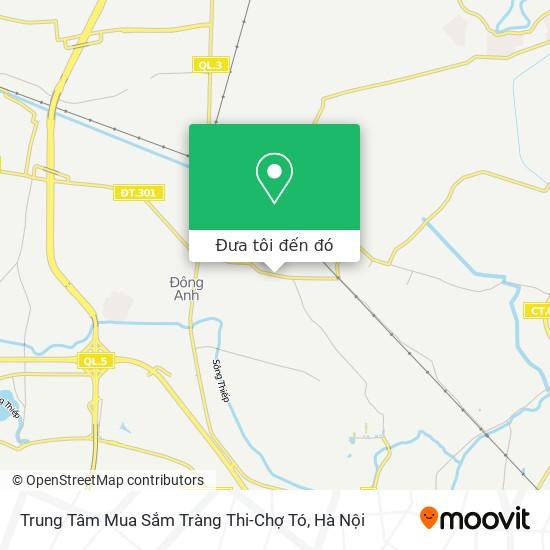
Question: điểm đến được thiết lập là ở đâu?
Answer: điếm đến là trung tâm mua sắm tràng thi-chợ tó, hà nội